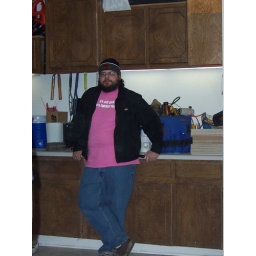
Tom is not happy with the camera man... Nice pink shirt by the way.